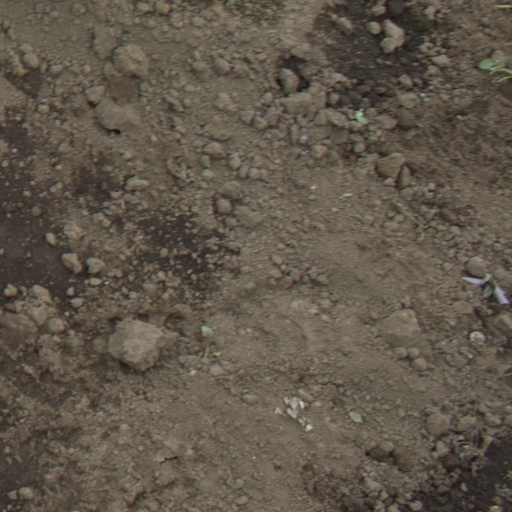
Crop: soybean